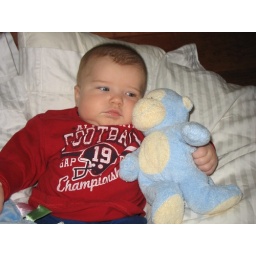
I propped the boy among pillows while I did some chores in the room.